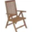
Label: chair